Mabel Browne, Countess of Kildare

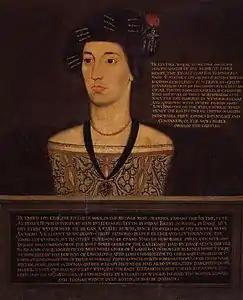
Sir Anthony Browne

Mabel was born in Sussex, England in about 1536, to Sir Anthony Browne, Knight of the Garter, Master of the Horse, and his first wife Alice Gage. Her paternal grandparents were Sir Anthony Browne, Standard Bearer of England and Governor of Queenborough Castle, and Lucy Neville. Mabel's maternal grandparents were Sir John Gage and Philippa Guildford. She had five brothers, including Anthony Browne, 1st Viscount Montagu, and two sisters. One of her aunts was Elizabeth Browne, a lady-in-waiting to Anne Boleyn.